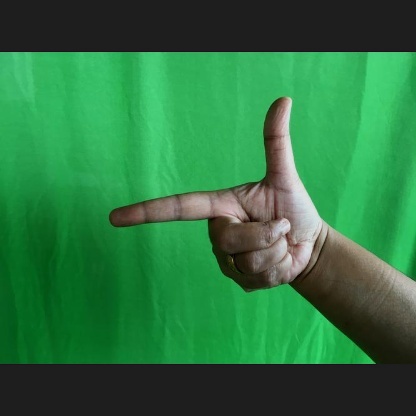
Mudra: Chandrakala